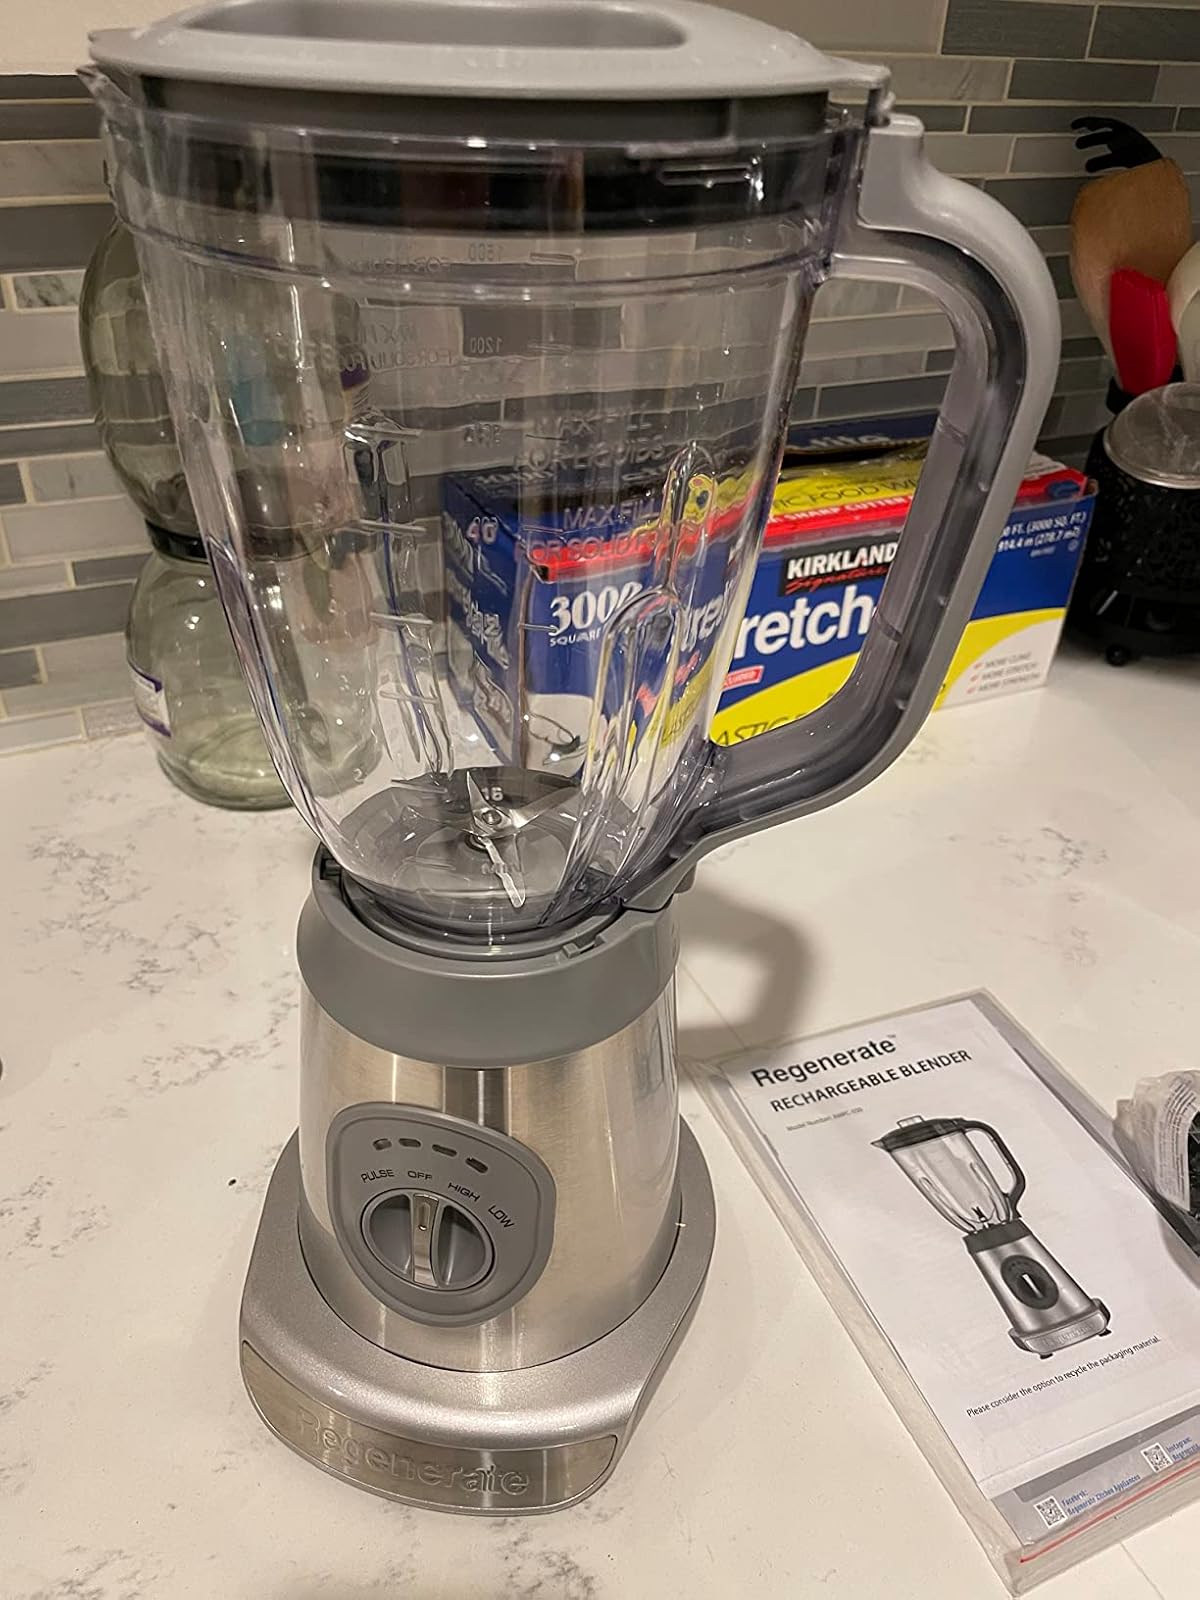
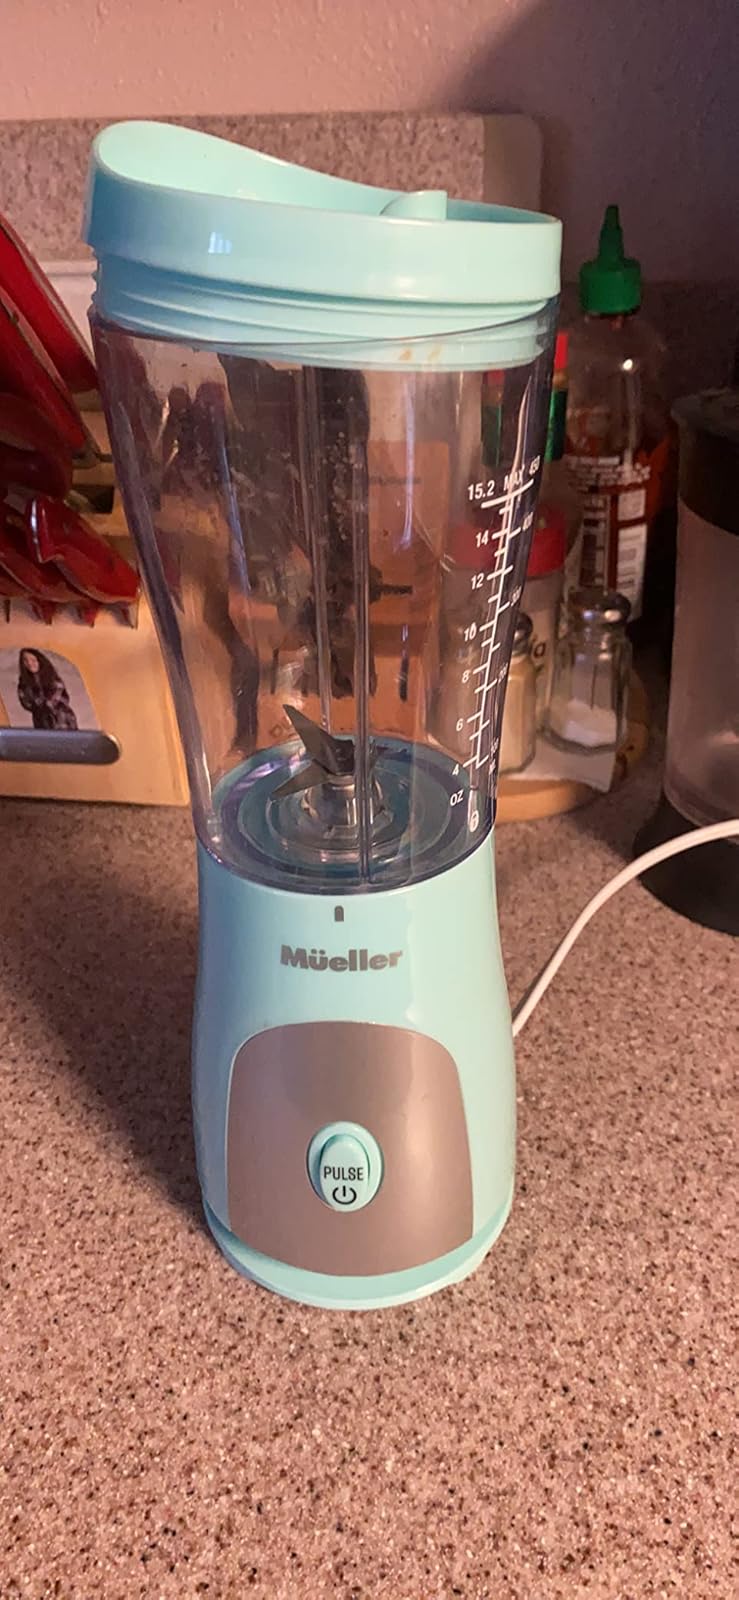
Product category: items_blender
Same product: no